Nuclear power in Australia

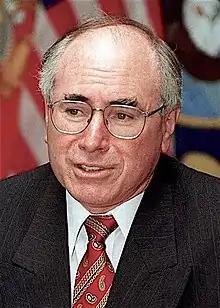
Prime Minister John Howard, 1997

As uranium prices began rising from about 2003 onwards, proponents of nuclear power advocated it as a solution to global warming and the Australian Government began taking an interest. In late 2006 and early 2007, the Prime Minister, John Howard, made widely reported statements in favour of nuclear power, on environmental grounds. Faced with these proposals to examine nuclear power as a possible response to climate change, anti-nuclear campaigners and scientists in Australia claimed that nuclear power could not significantly substitute for other power sources, and that uranium mining itself could become a significant source of greenhouse gas emissions.